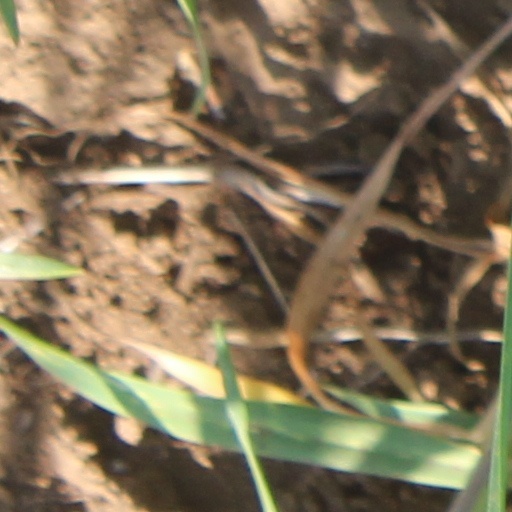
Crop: wheat